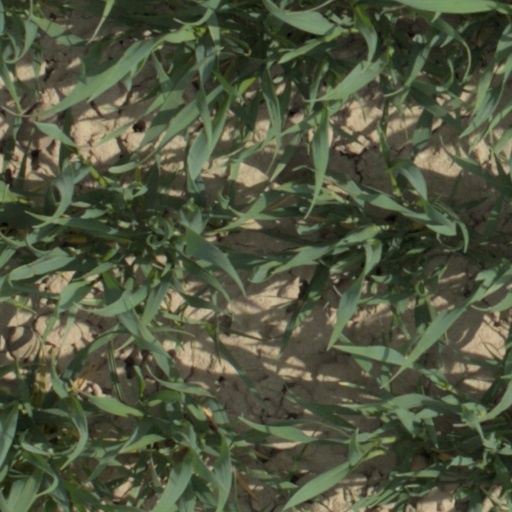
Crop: wheat